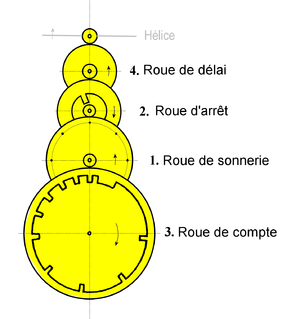
Train de sonnerie d'une horloge sonnante à roue de compte.
Un mécanisme d'horlogerie est l'organe ou l'élément fondamental d'un instrument horloger. Il en assure la fonction principale qui est de « donner l'heure ».